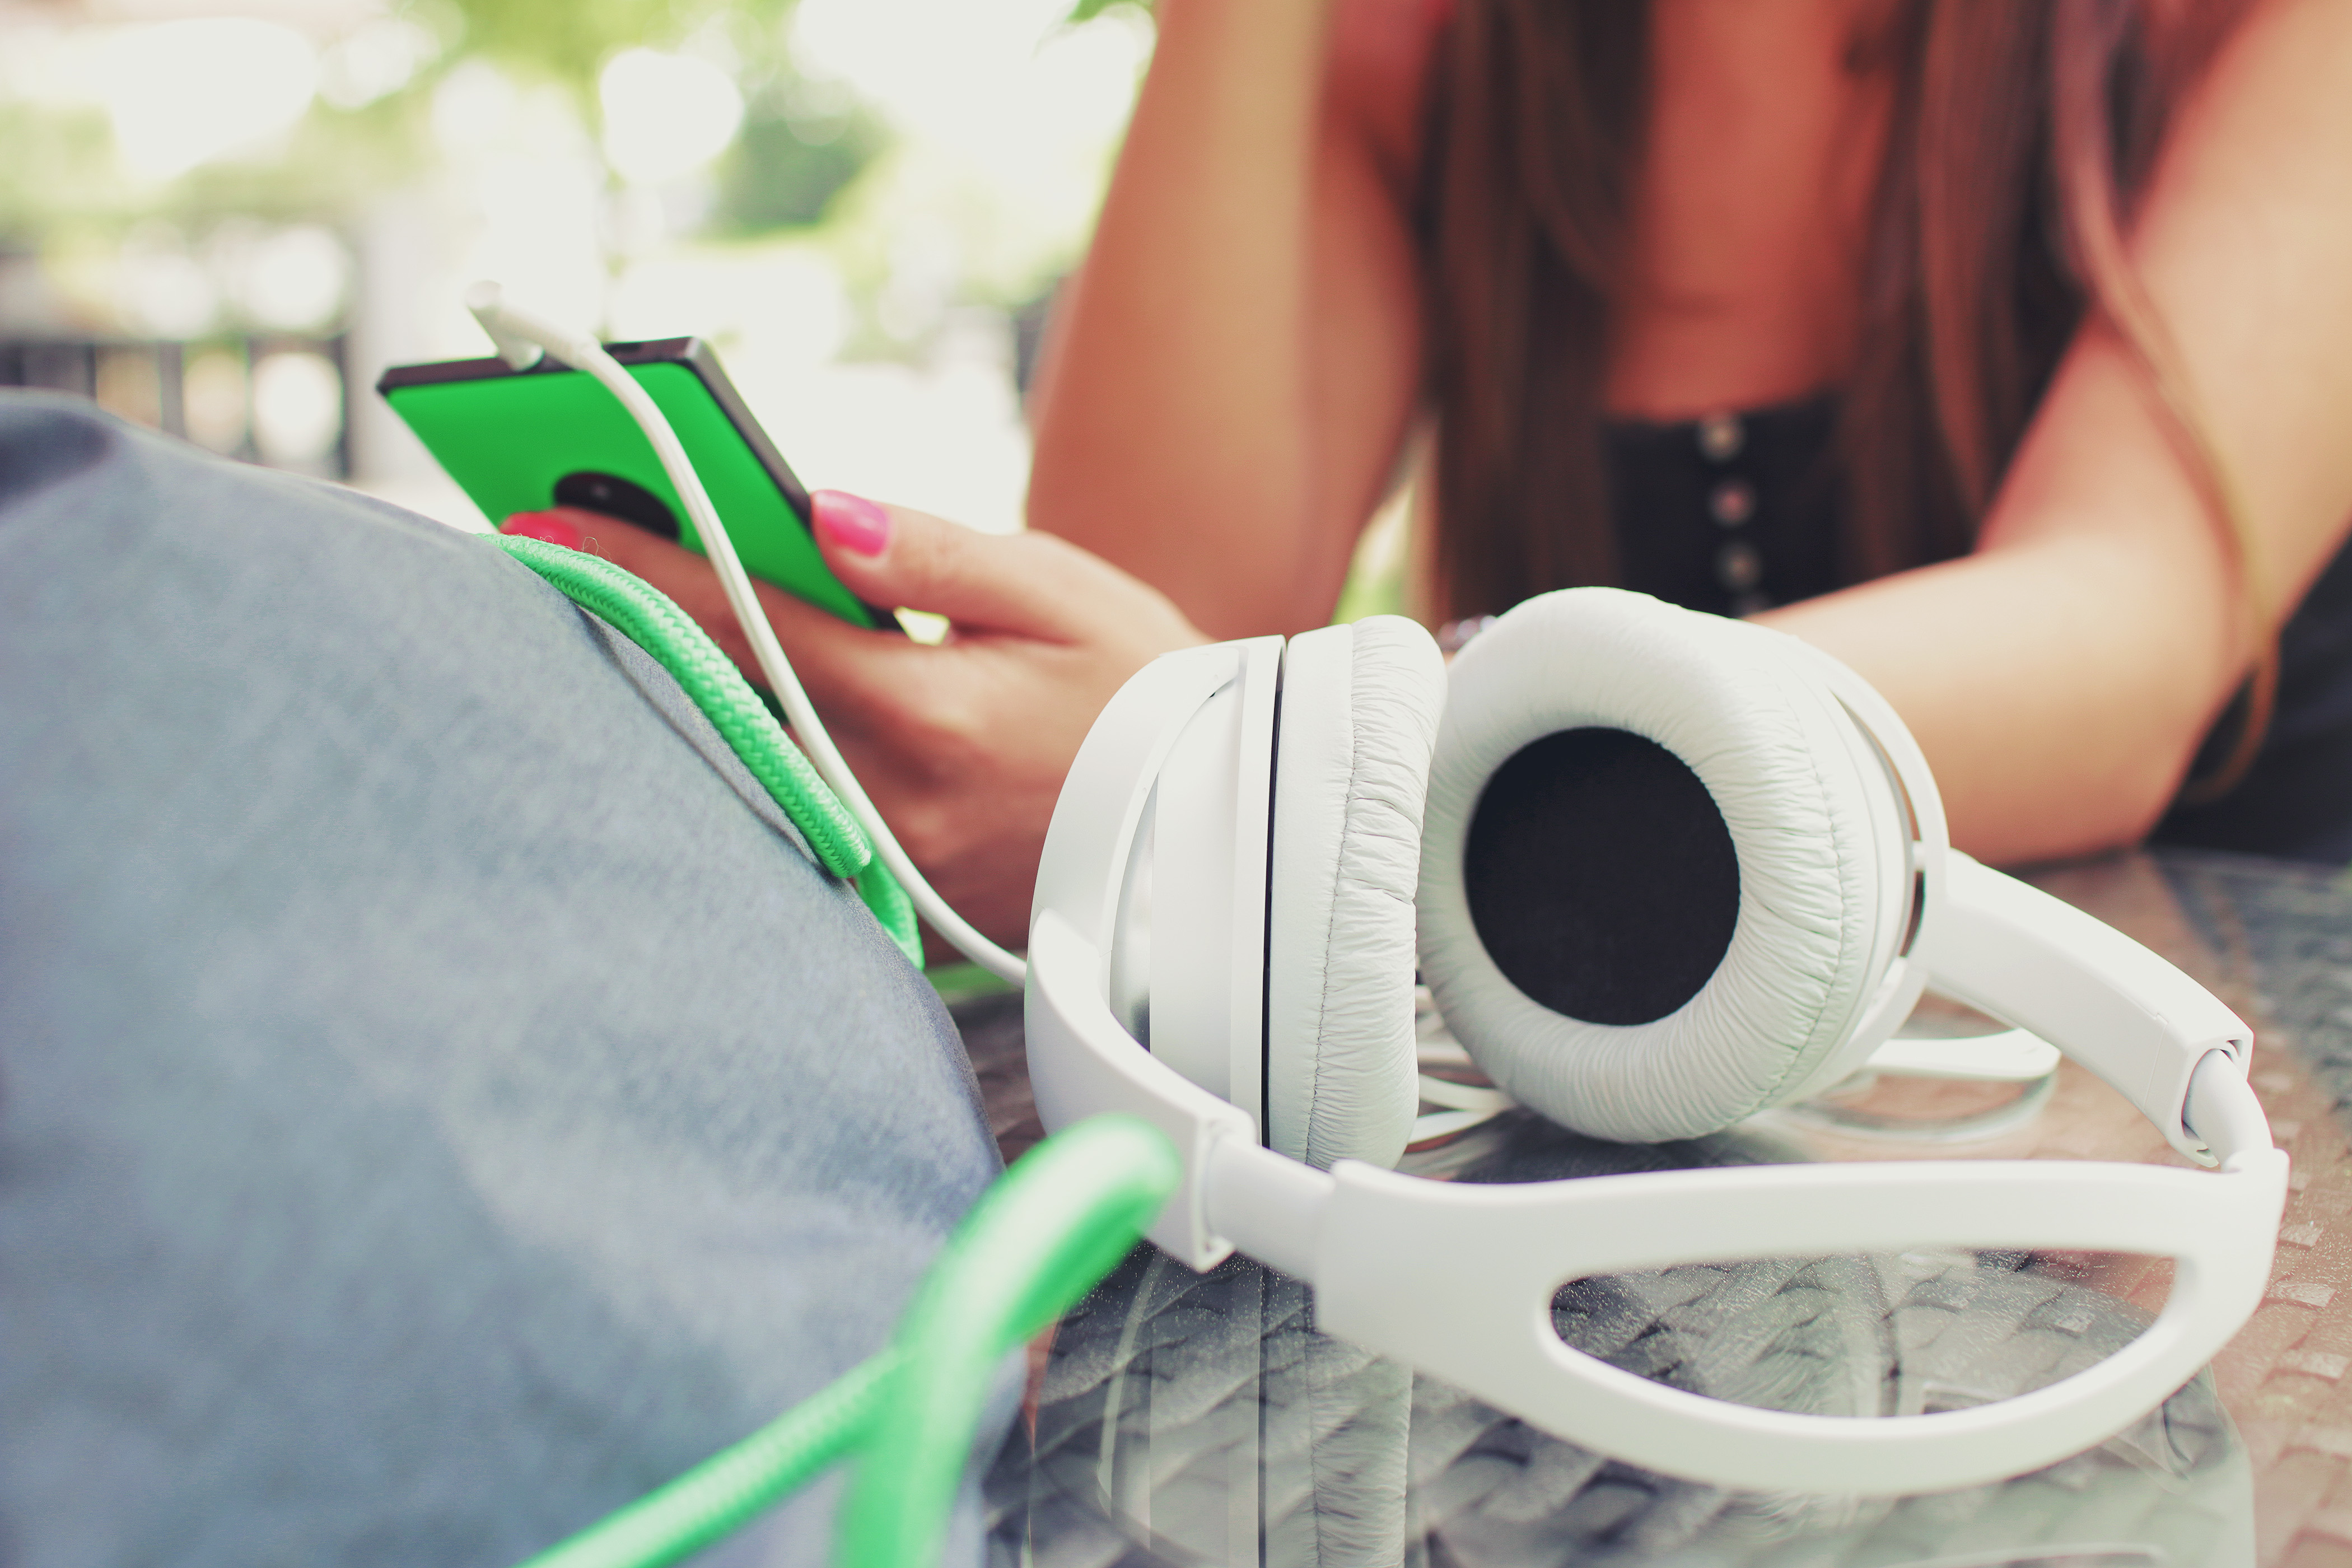
smartphone, hand, person, music, girl, woman, play, headphone, leg, green, color, gadget, child, human body, earphone, glasses, footwear